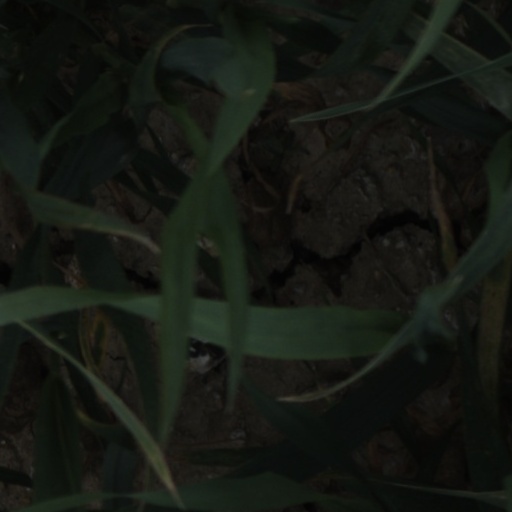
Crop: wheat